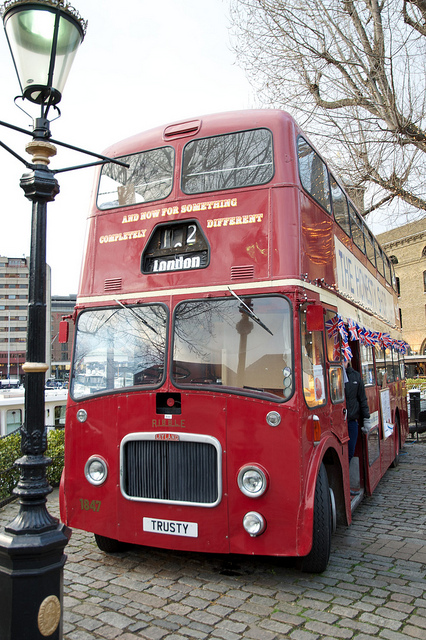
A red two-decker bus on a paved walk.

a big red bus that is parked on some bricks

A double decker bus is parked on the cobblestones.

A red, double decker bus that is on a stone road.